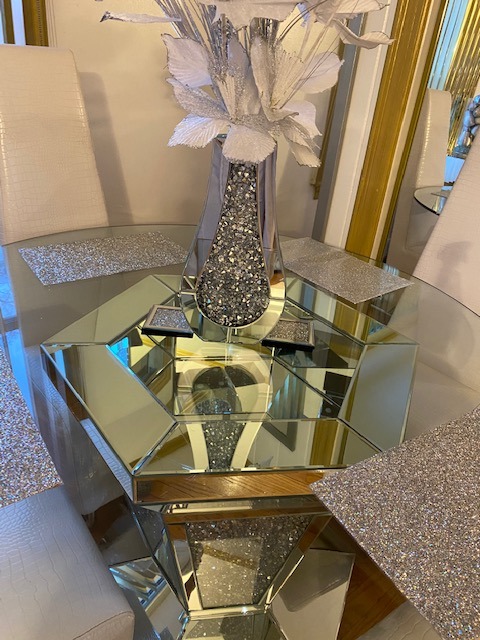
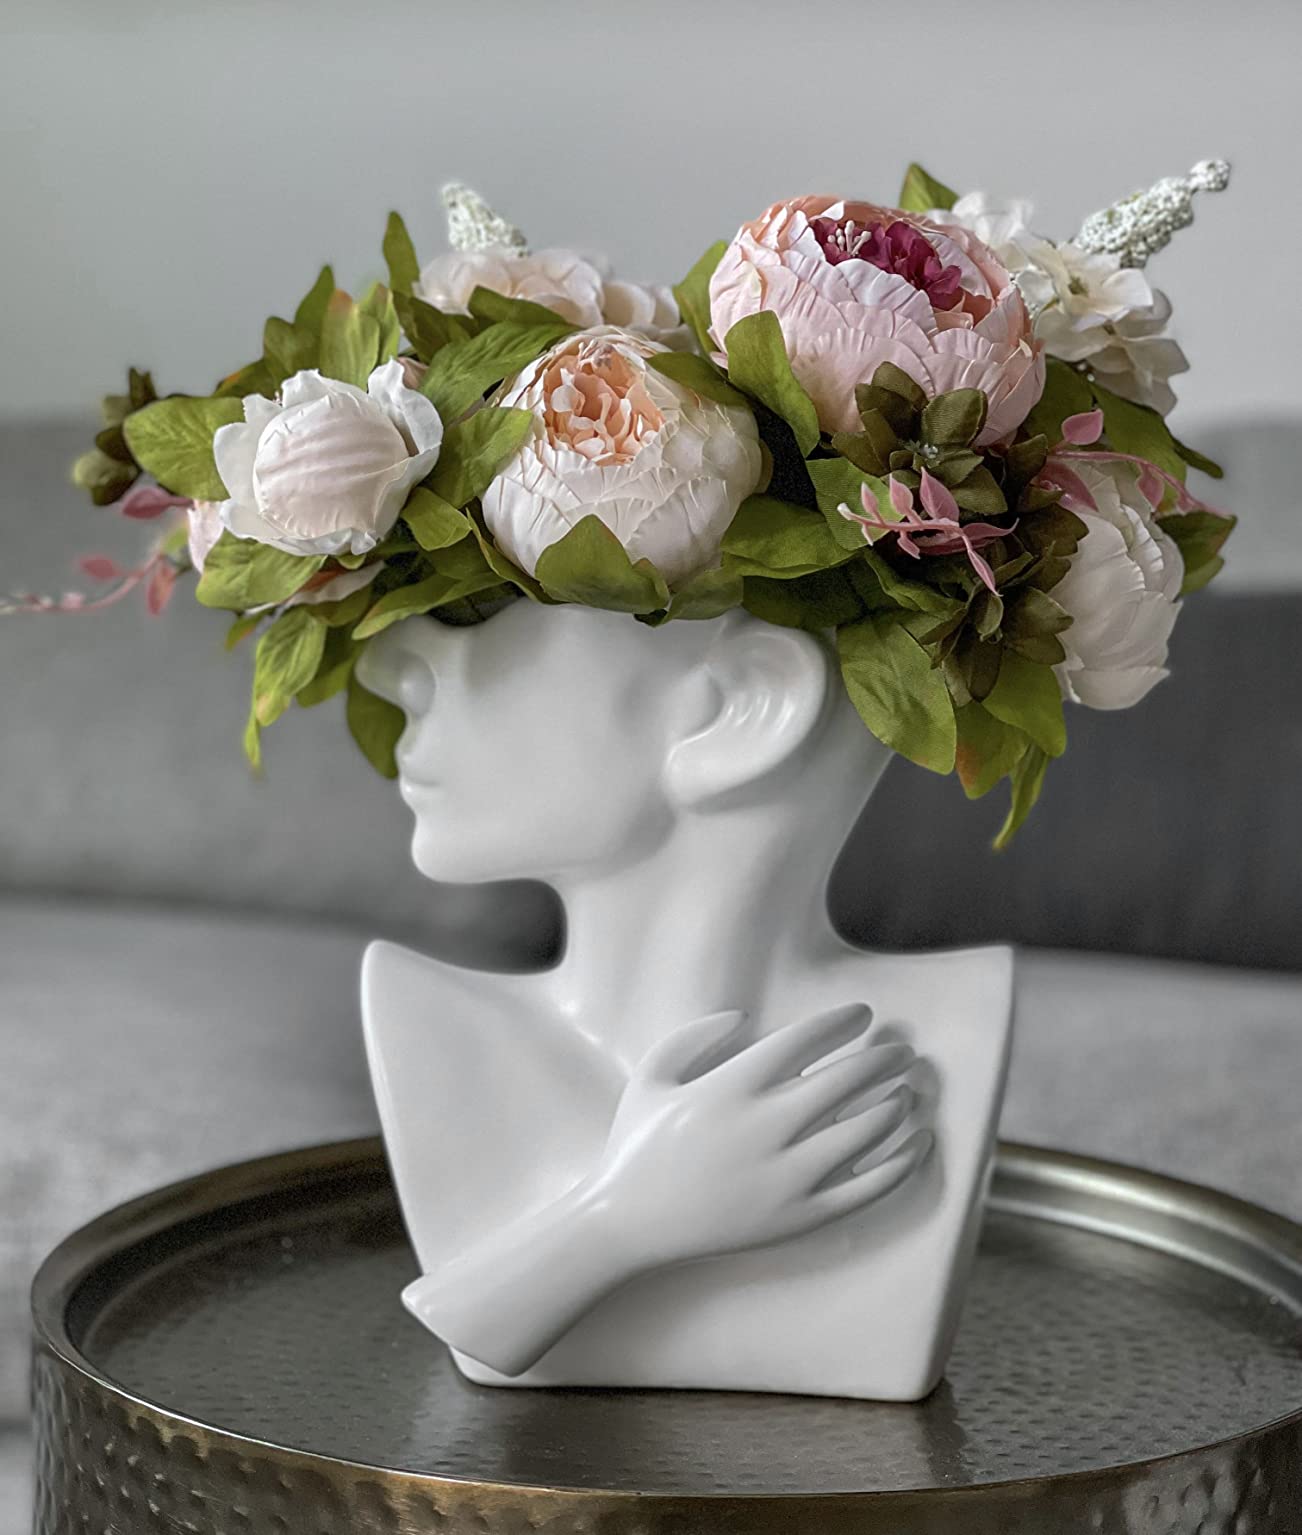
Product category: vase
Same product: no